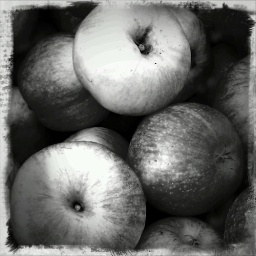
accidentally shot in black &amp;amp; white